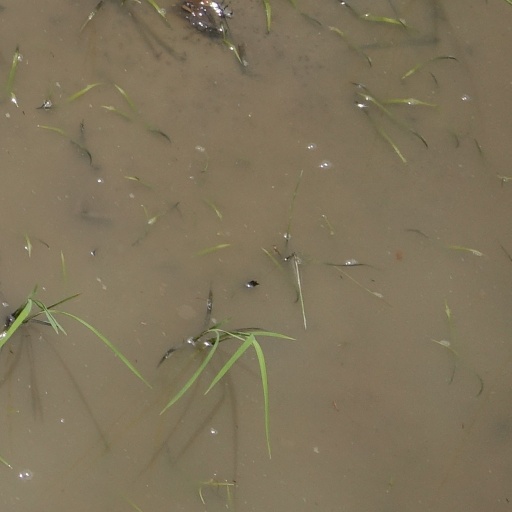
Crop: rice